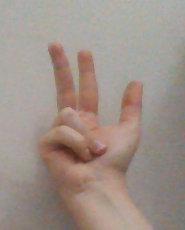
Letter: al